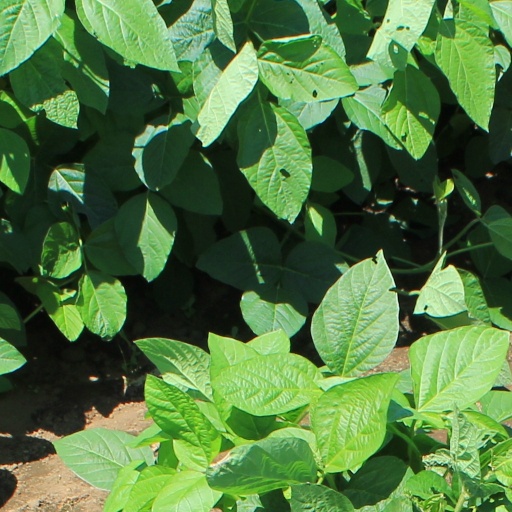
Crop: soybean